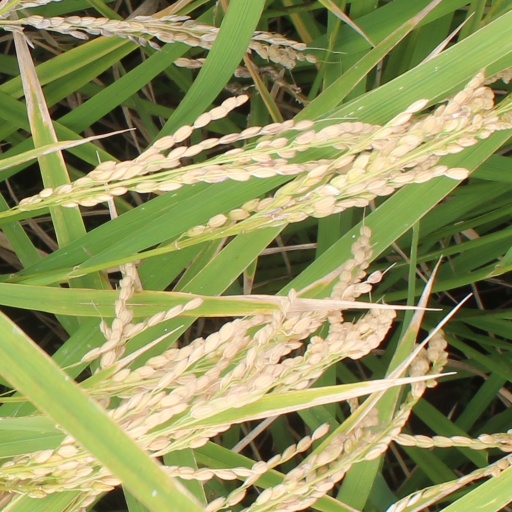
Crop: rice